Muslim conquests in the Indian subcontinent

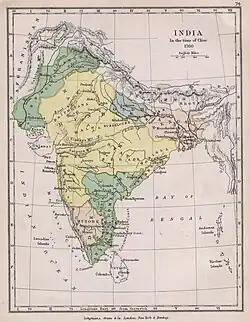
Maratha Empire (yellow area) at its zenith in 1760, stretching from the Deccan to present-day Pakistan

A descendant of both Genghis Khan and Timur, Babur combined strength and courage with a love of beauty, and military ability with cultivation. He concentrated on gaining control of Northwestern India, doing so in 1526 by defeating the last Lodhi Sultan in the First battle of Panipat, a town north of Delhi. Babur then turned to the tasks of persuading his Central Asian followers to stay on in India and of overcoming other contenders for power, like the Rajputs and the Afghans. He succeeded in both tasks but died shortly thereafter in 1530. The Mughal Empire was one of the largest centralized states in pre-modern history and was the precursor to the British Indian Empire.